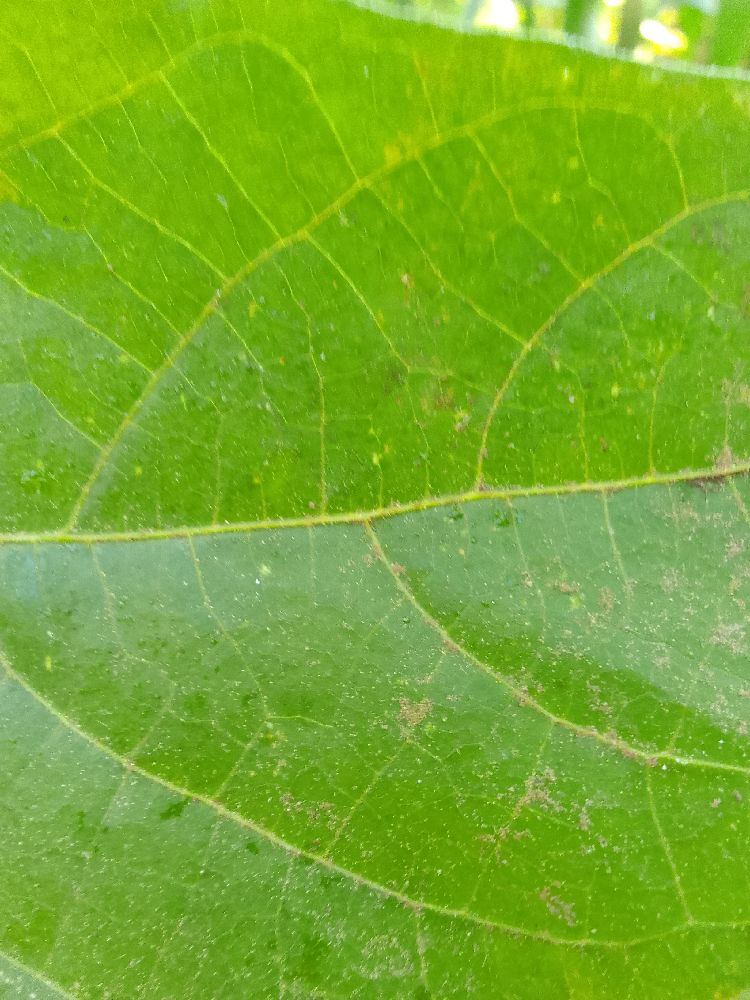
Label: healthy